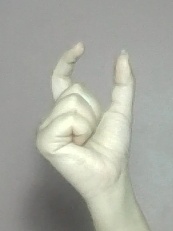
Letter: nun